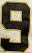
Number: 9